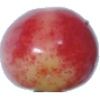
Label: Cherry Rainier 1